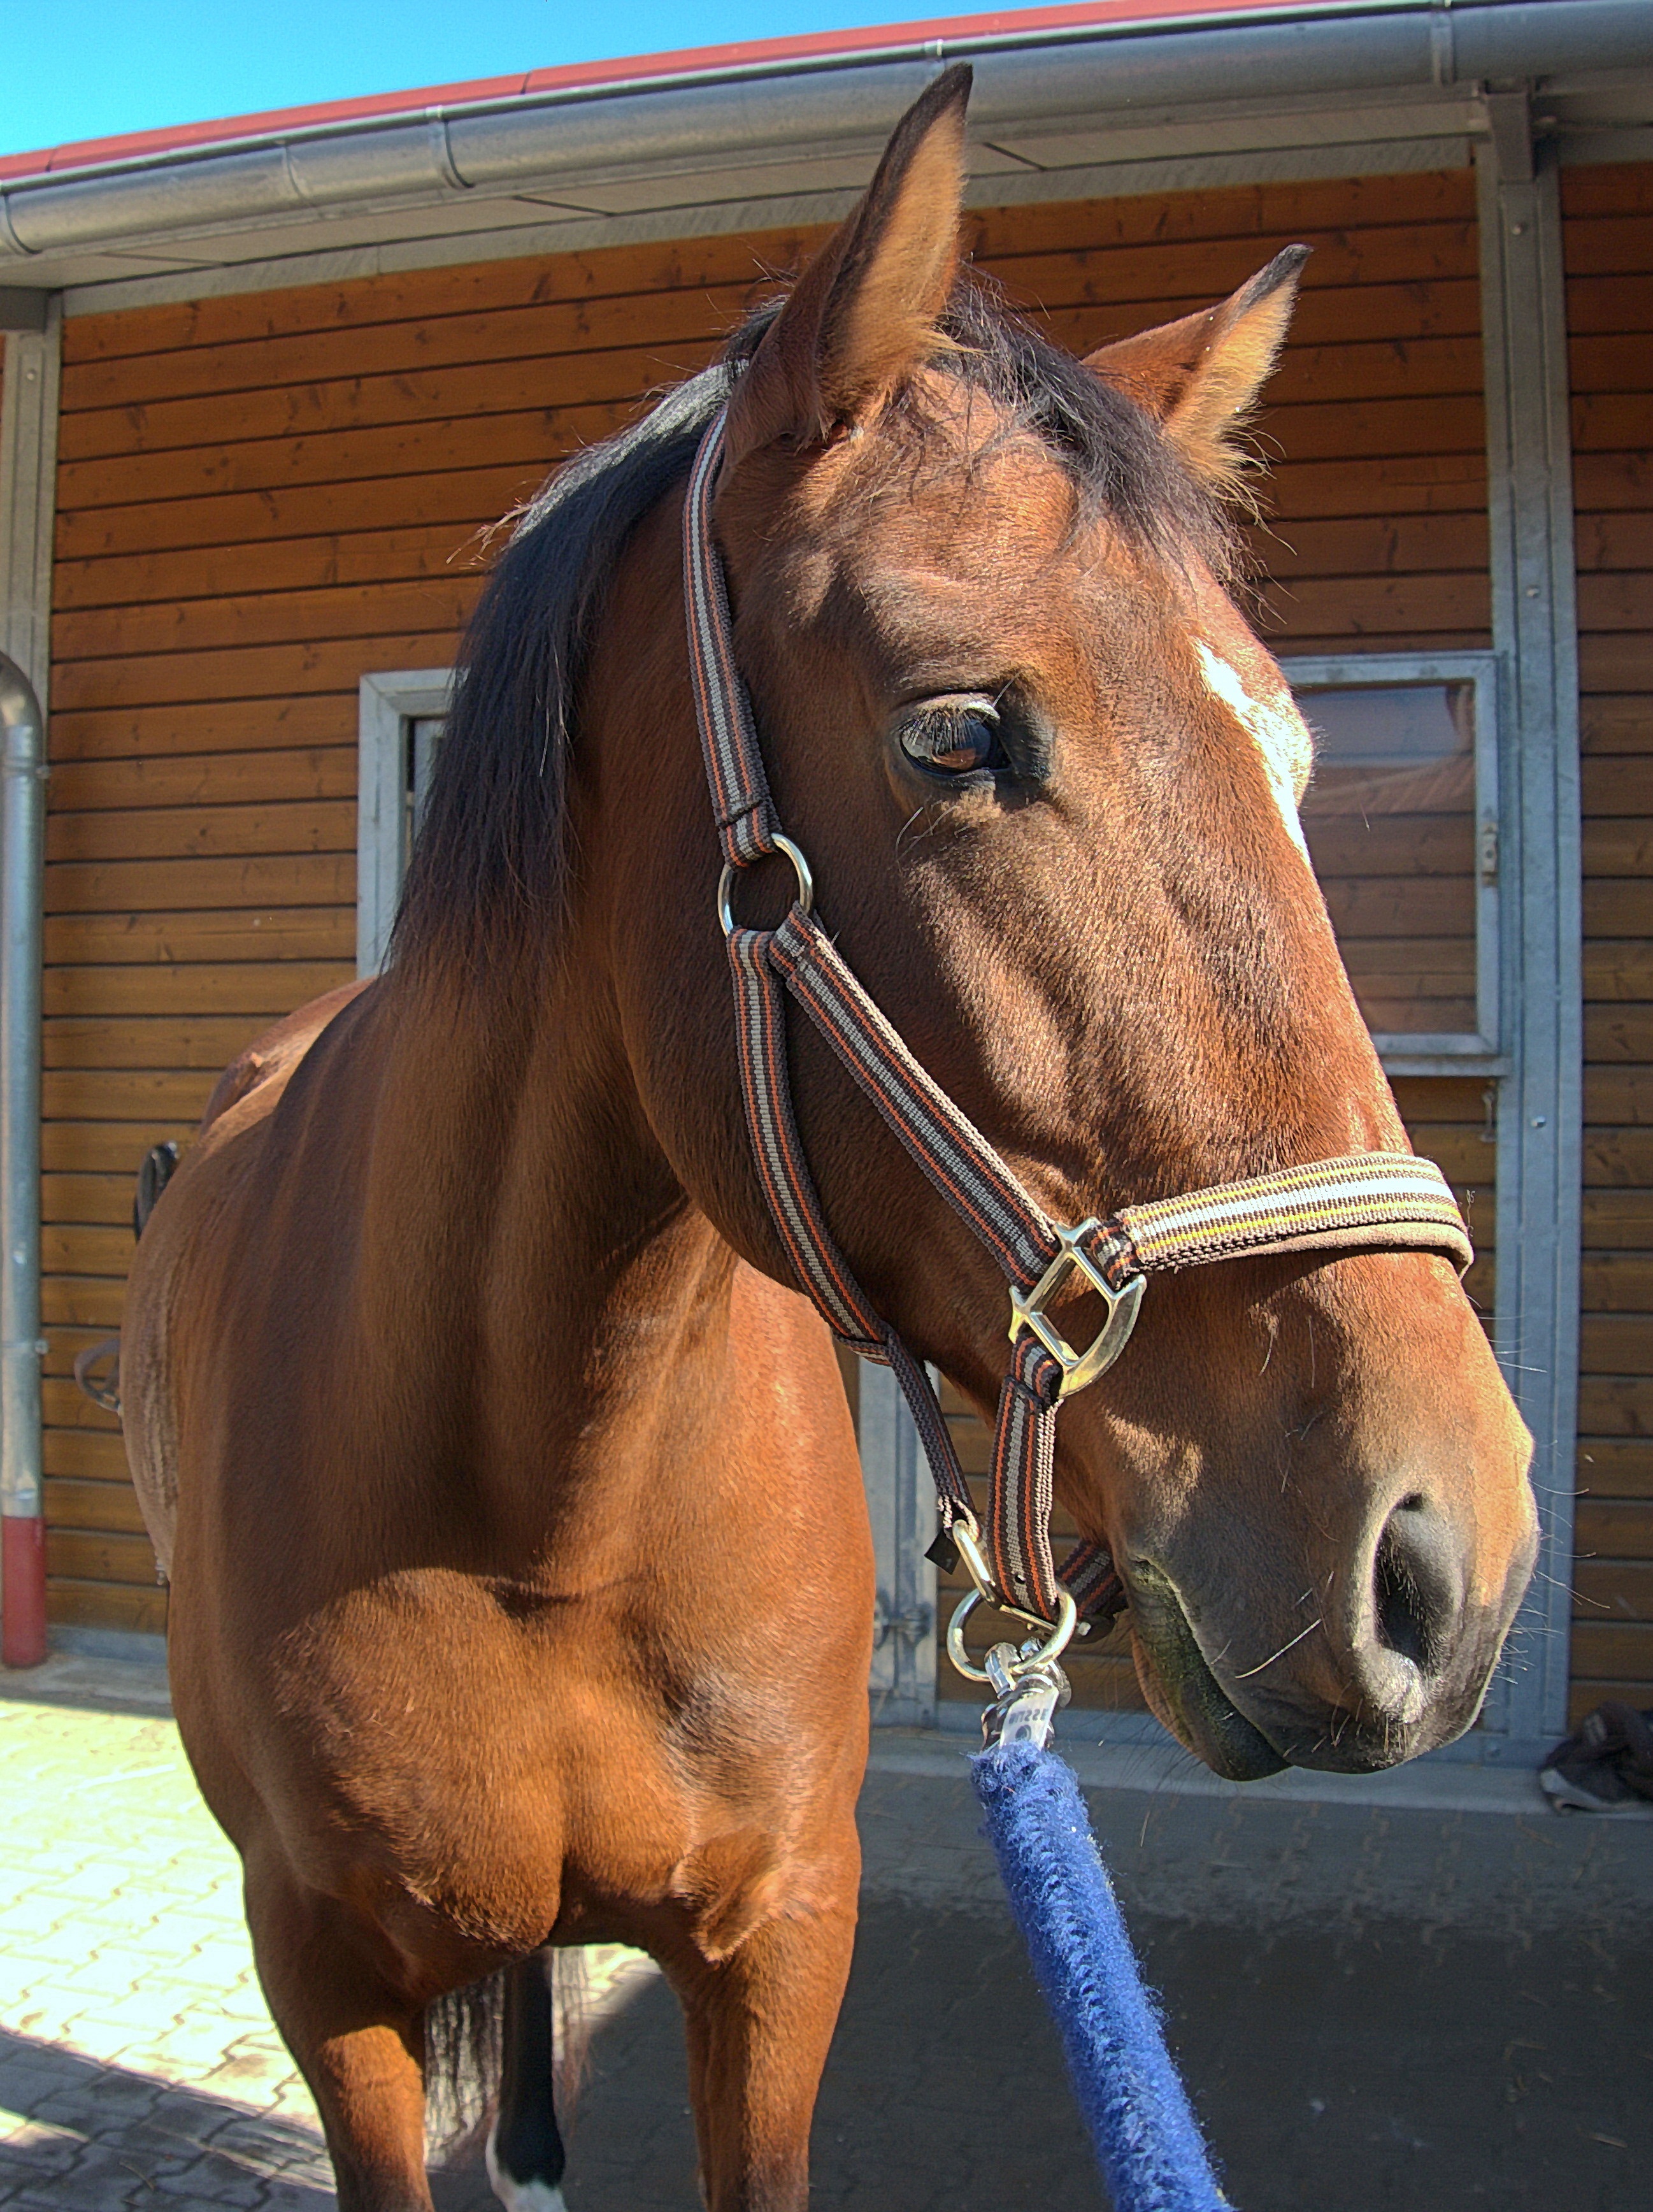
horse, rein, mammal, stallion, mane, bridle, stall, mare, horse head, reiter, halter, pack animal, horse like mammal, mustang horse, horse tack